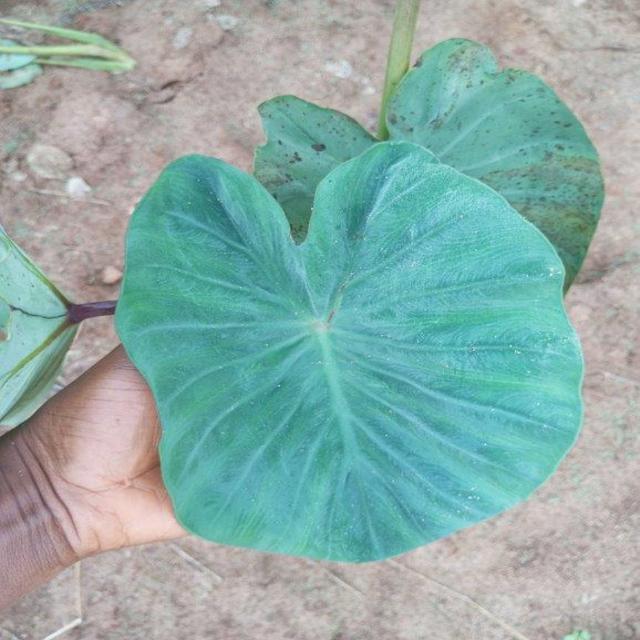
Label: Healthy